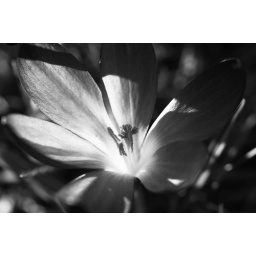
Flower in black and white - I think the contrasts are very interesting